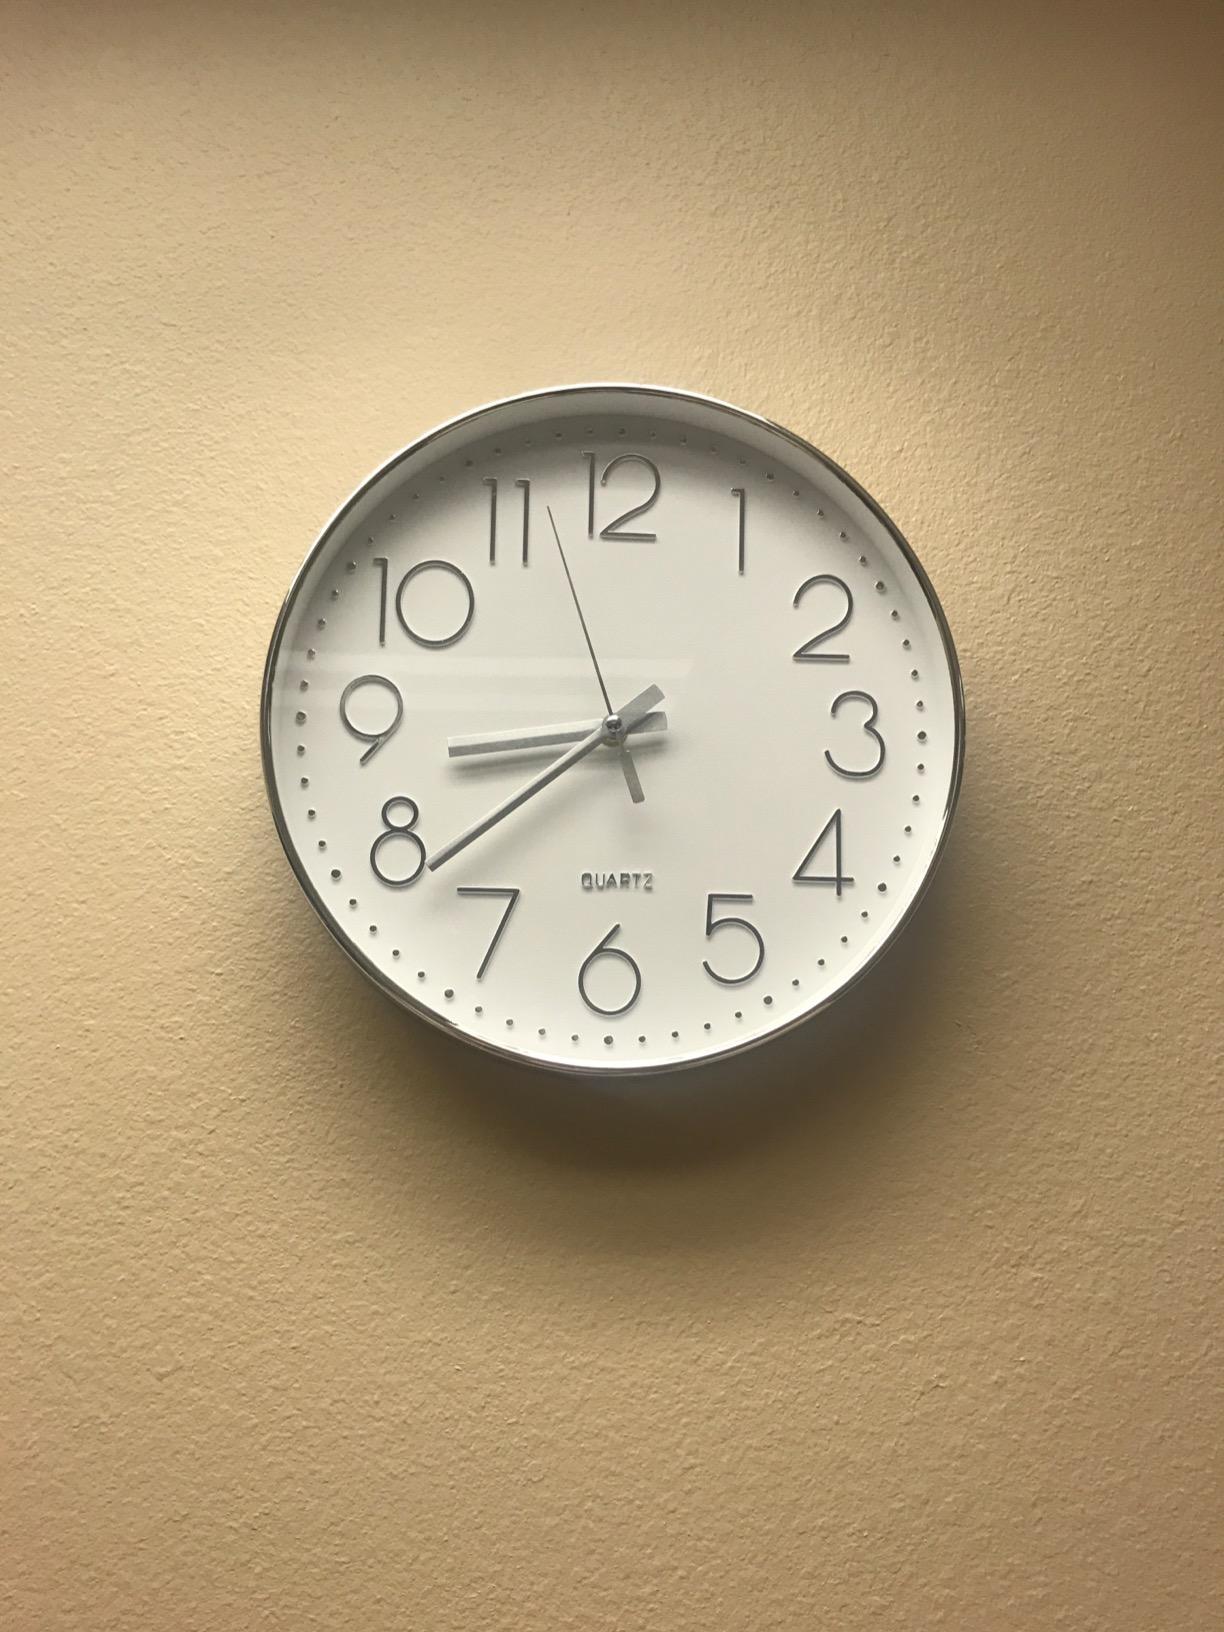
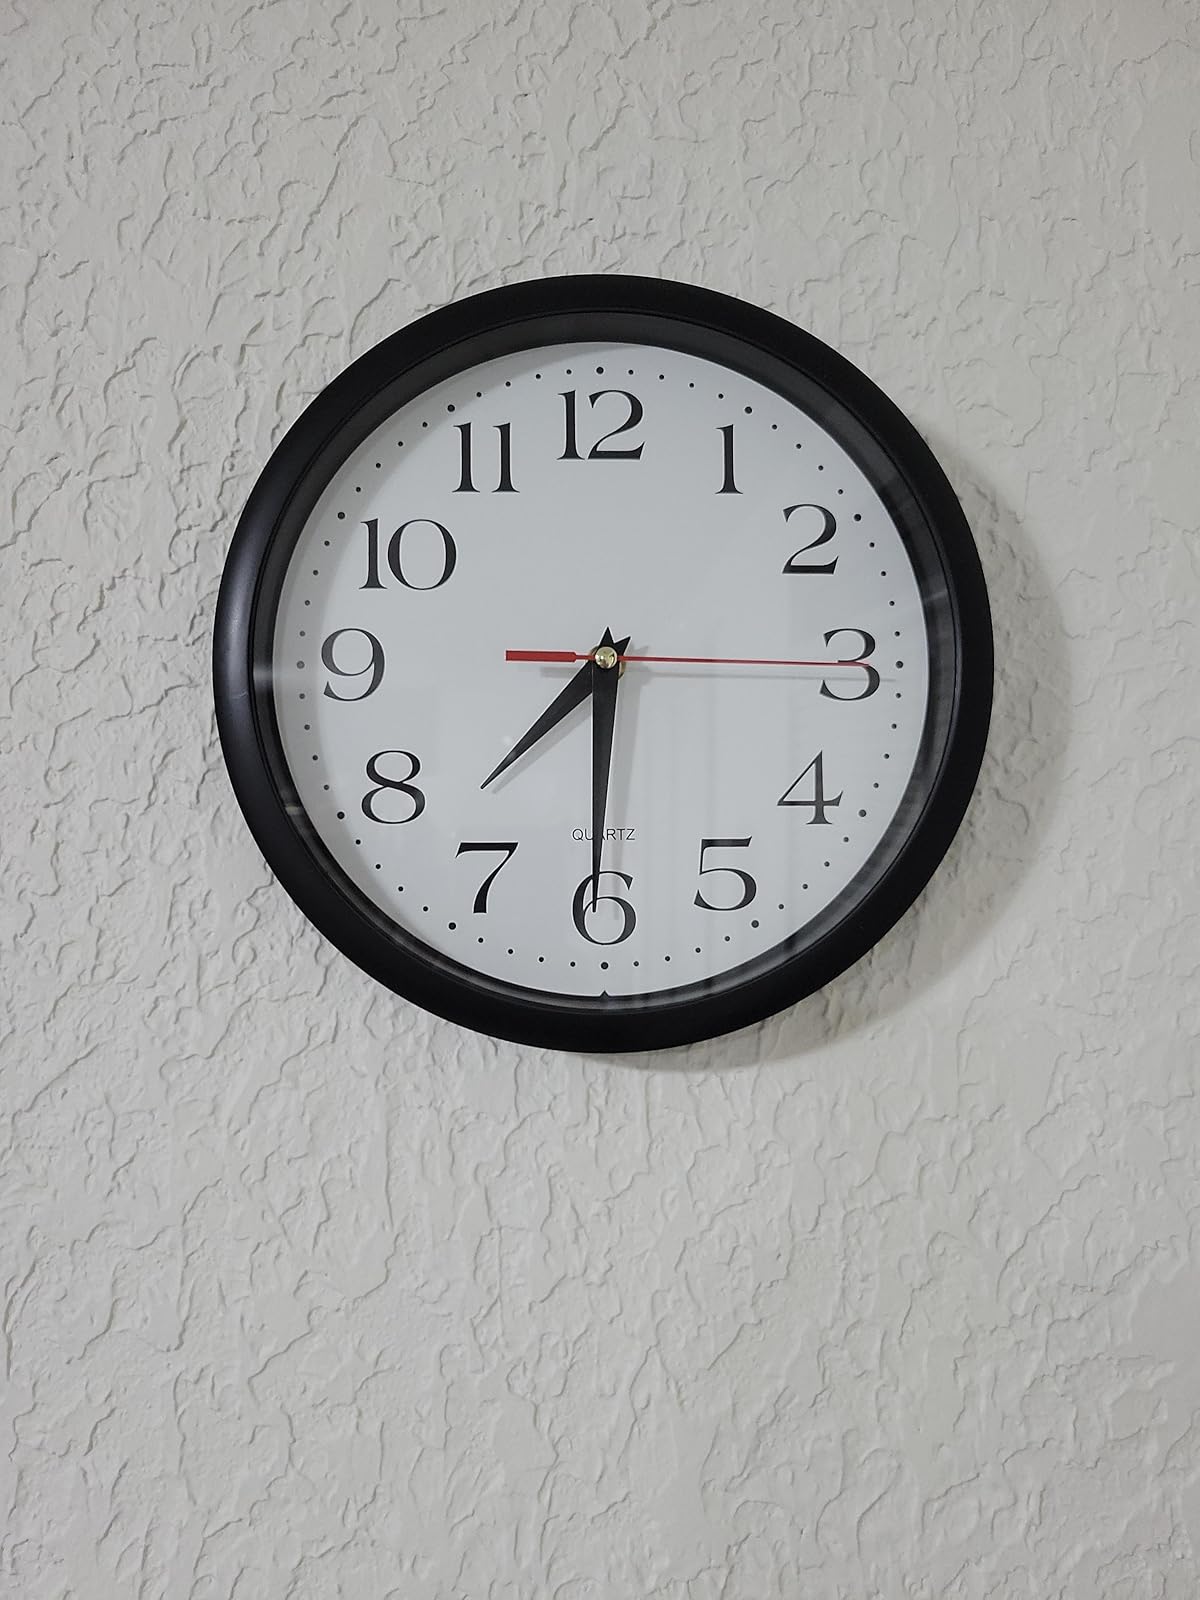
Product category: clock
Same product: no